1942 Uruguayan Primera División

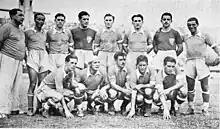
Nacional, champions

Statistics of Primera División Uruguaya for the 1942 season.